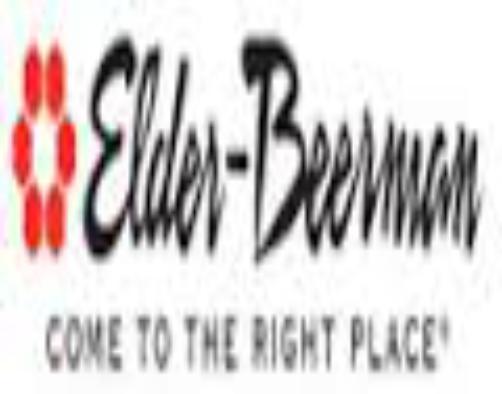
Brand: Elder-Beerman
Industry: Clothes